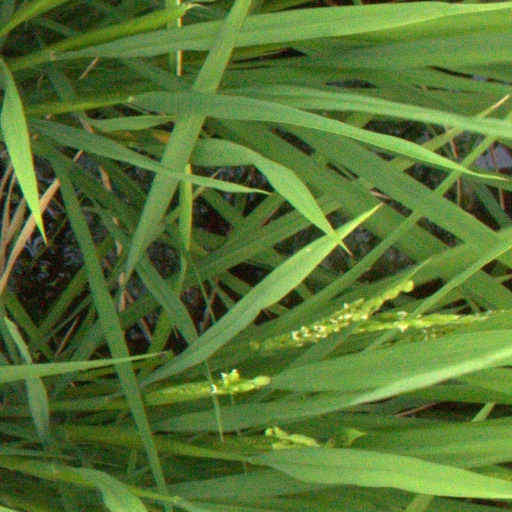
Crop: rice